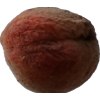
Label: peach